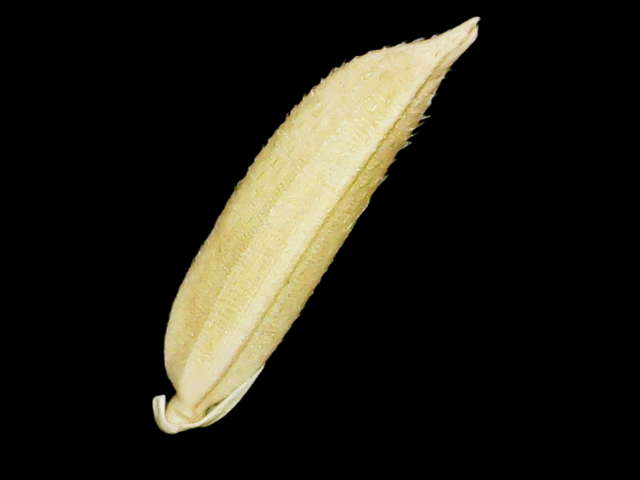
Rice variety: Binadhan25